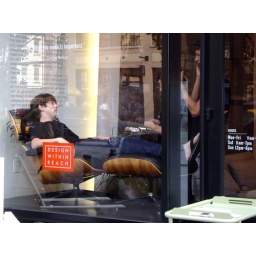
Teenage boys have no qualms about sitting in the Eames chair in the window of the Meatpacking Design Within Reach